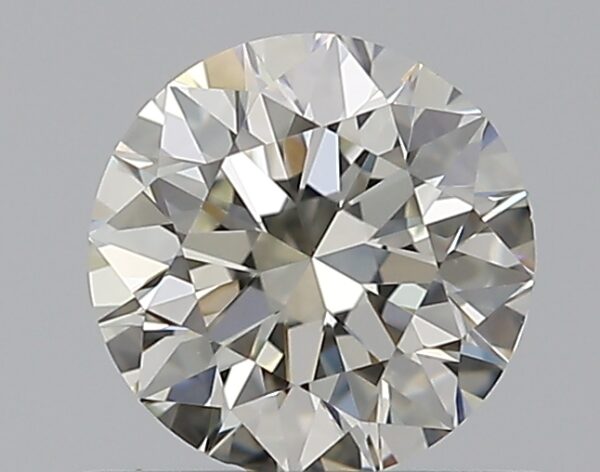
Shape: round
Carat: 0.5
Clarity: VS1
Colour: K
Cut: EX
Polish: EX
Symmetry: EX
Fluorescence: F
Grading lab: GIA
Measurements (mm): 5.06 x 5.08 x 3.18